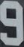
Number: 9